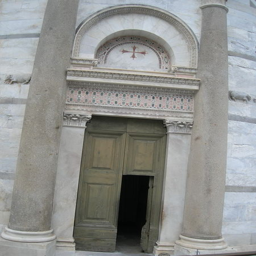
entrance door to the bell tower